Maxima Caesariensis

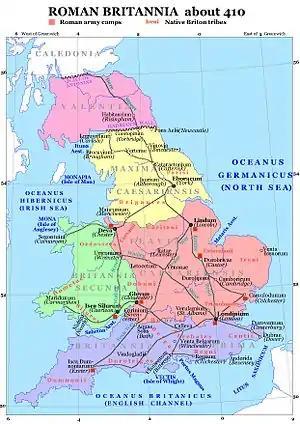
The traditional arrangement of the late Roman provinces after Camden, placing Maxima around Eburacum (York)

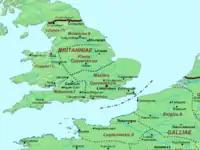
Another possible arrangement of the late Roman provinces, with Maxima around Londinium (London)

Following the Roman conquest of Britain, Britain was administered as a single province from Camulodunum (Colchester) and then Londinium (London) until the Severan Reforms following the revolt of its governor Clodius Albinus. These divided the territory into Upper and Lower Britain ("Britannia Superior" and "Inferior"), whose respective capitals were at Londinium and Eboracum (York). During the first phases of the Diocletian Reforms, Britain was under the control of the Allectus's Britannic Empire as part of the Carausian Revolt. At some point after the territory was retaken by Constantius Chlorus in AD 296, the Diocese of the Britains (with its vicar at Londinium) was formed and made a part of Prefecture of Gaul. The Britains were divided among three, four, or five provinces, which seem to have borne the names Prima, Secunda, Maxima Caesariensis, and (possibly) Flavia Caesariensis and Valentia.